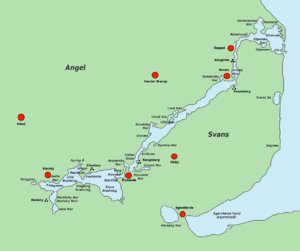
Slien / Øer, nore og sunde
Nore i Slien (klik for at forstørre billedet).
Slien er en indfjord i det nordlige Tyskland ved Østersøens vestlige ende mellem Angel og Svans. I lighed med de østjyske fjorde er Slien en oversvømmet tunneldal dannet i seneste istid. Ved udmundingen ligger byen Kappel og i bunden købstaden Slesvig by. Den danske konge Erik Plovpenning døde på Slien.